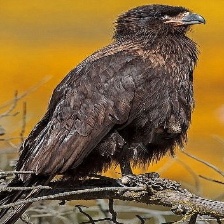
Species: STRIATED CARACARA
Scientific name: PHALCOBOENUS AUSTRALIS